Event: Nepal Earthquake
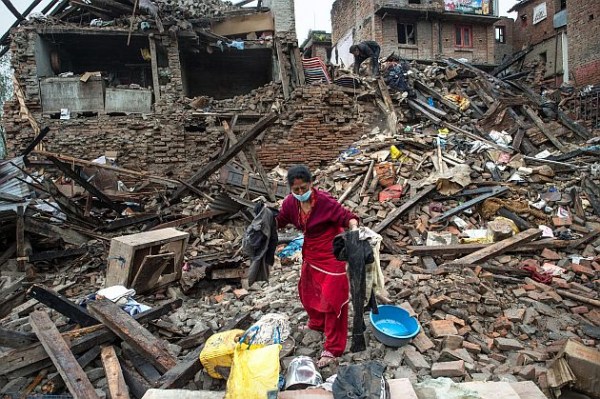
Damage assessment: damage